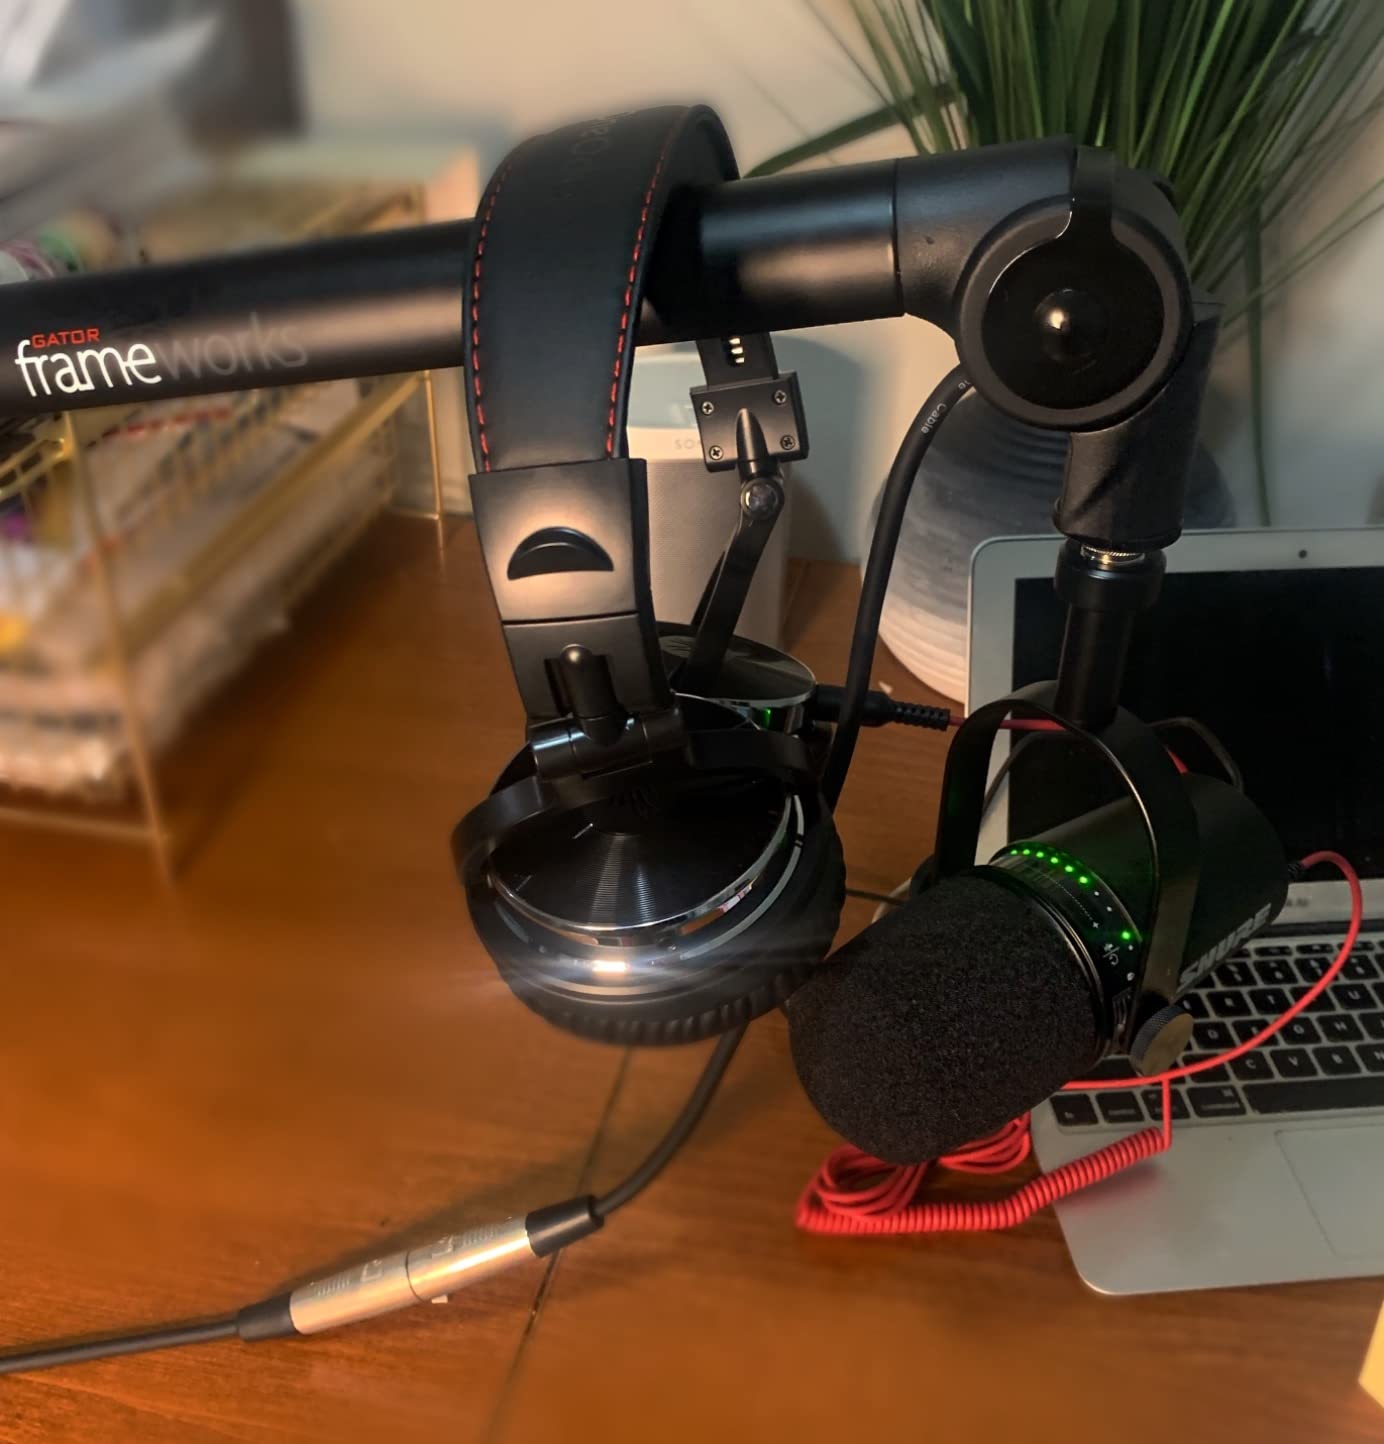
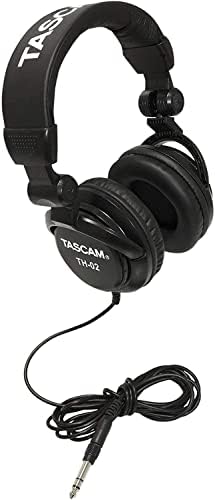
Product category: headphones
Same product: no